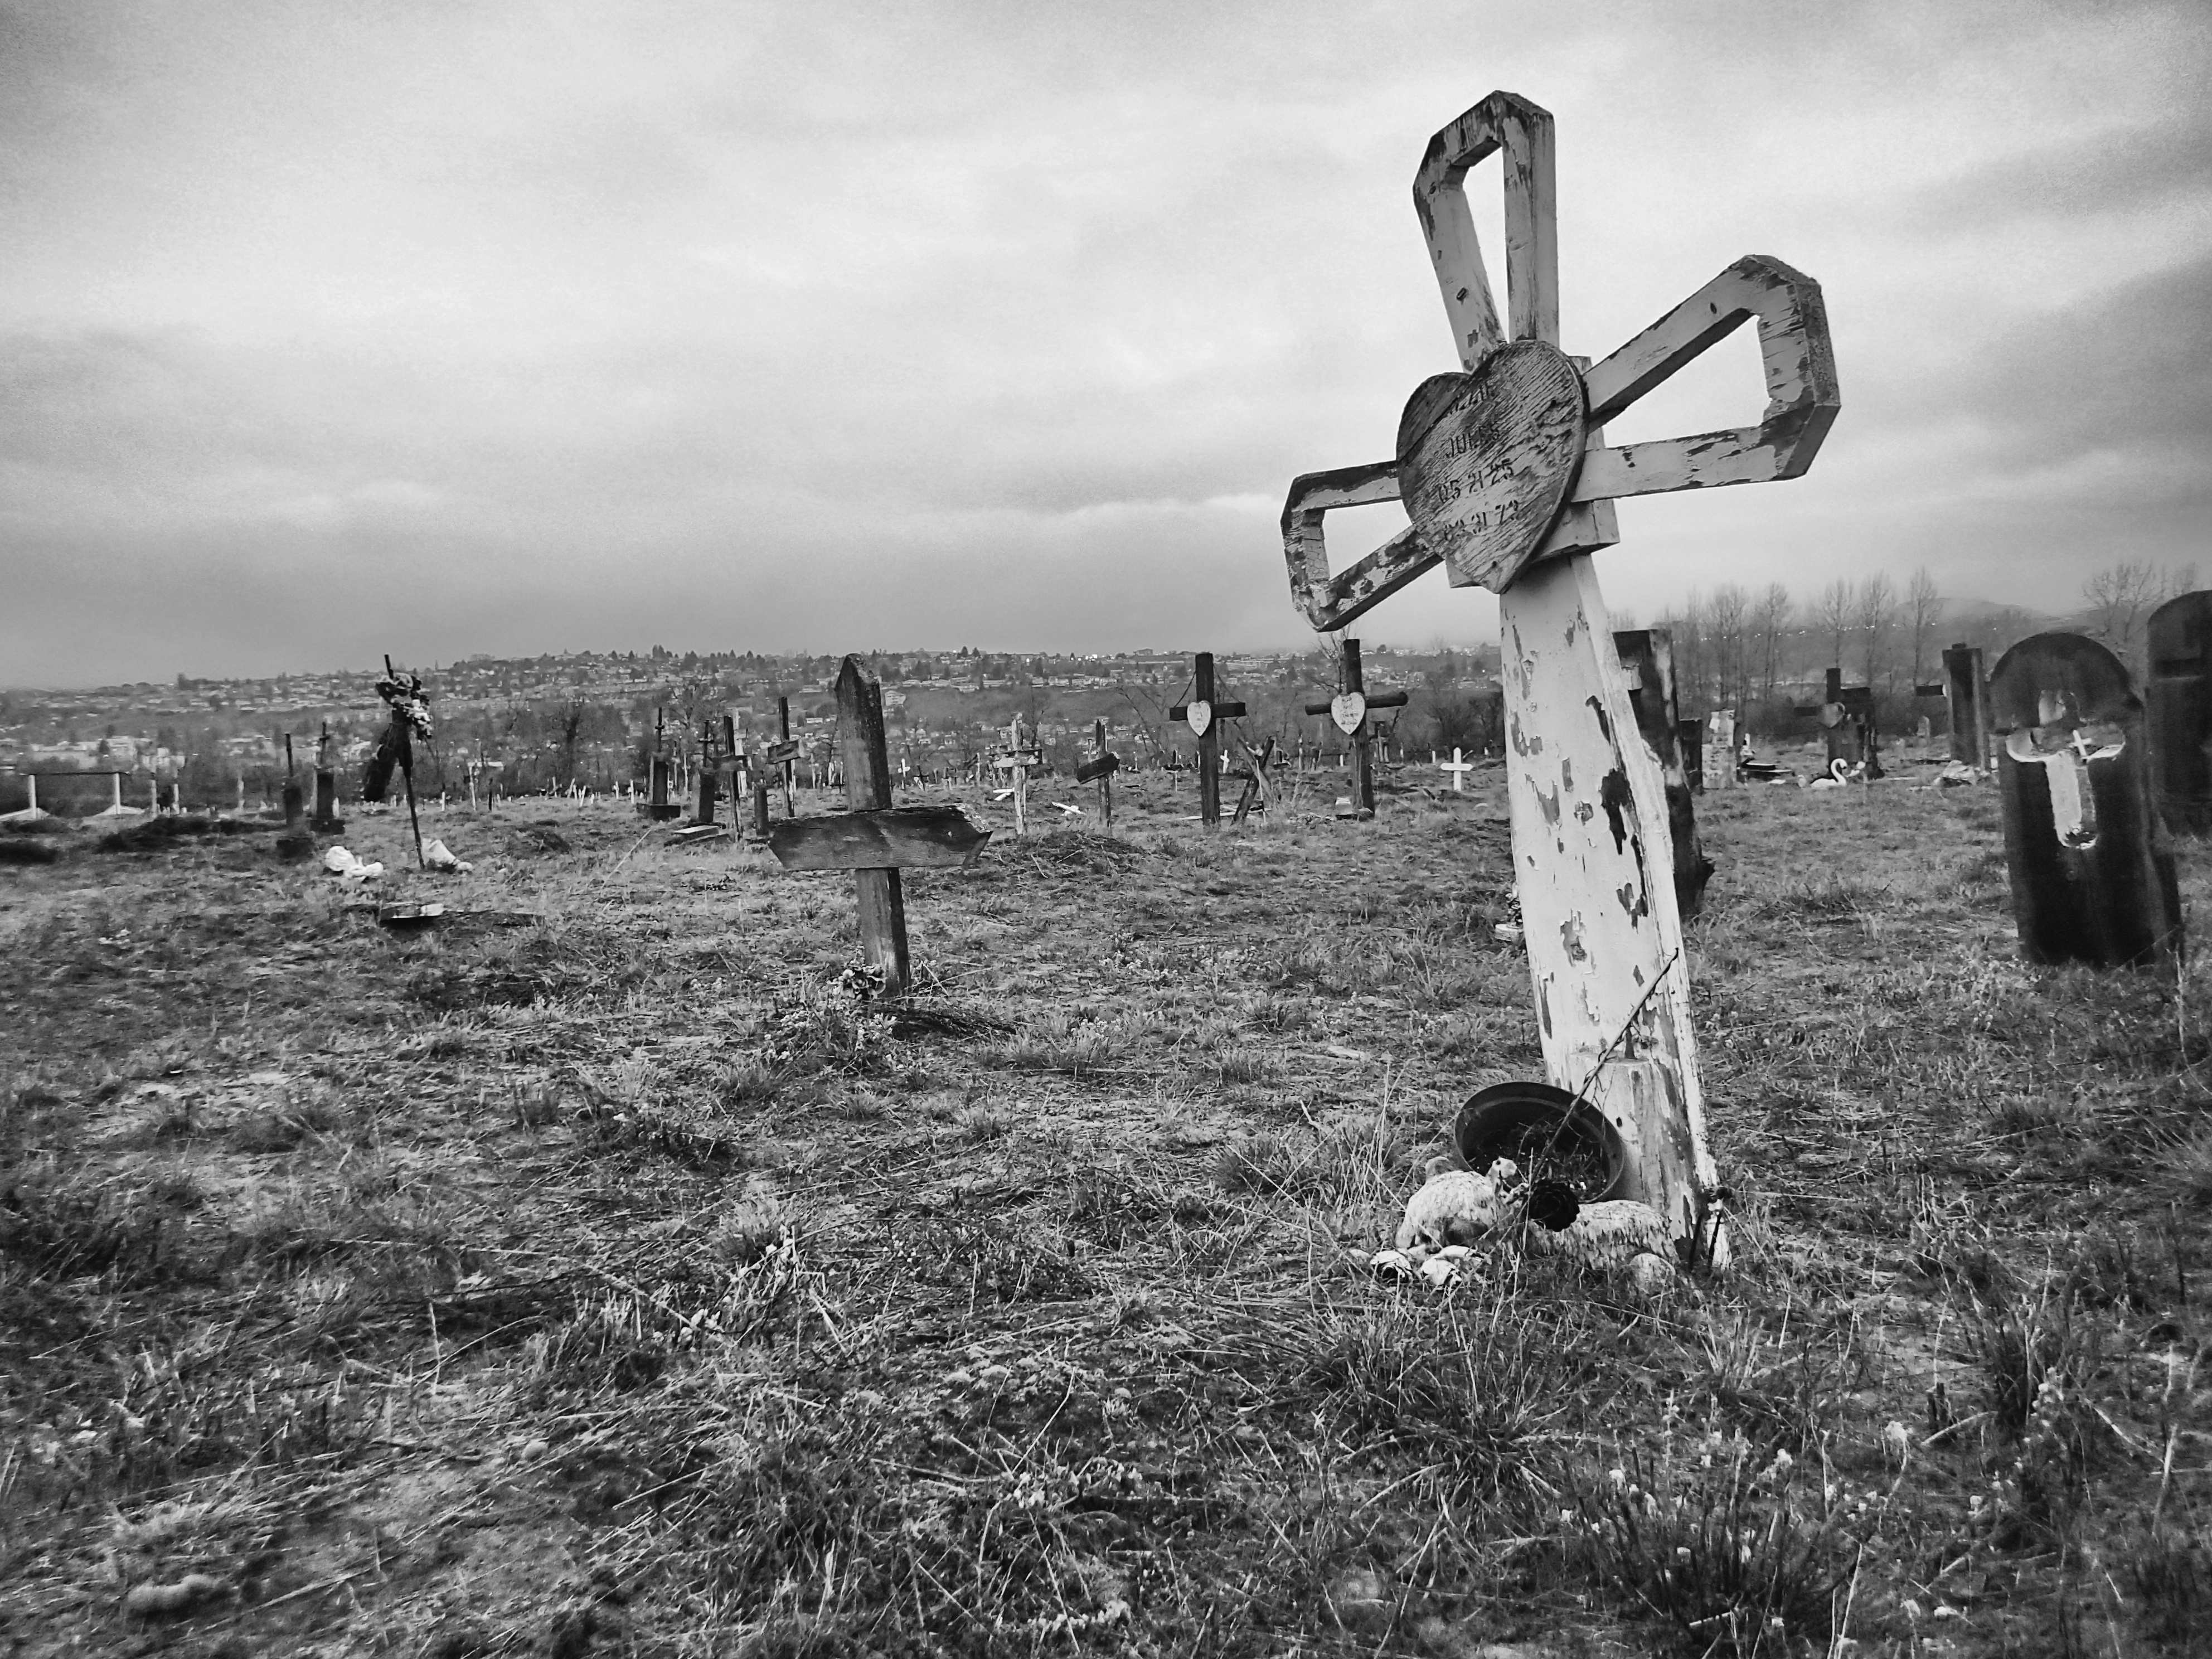
black and white, monument, monochrome, sculpture, ruins, photograph, rural area, monochrome photography, ancient history